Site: brandenburg
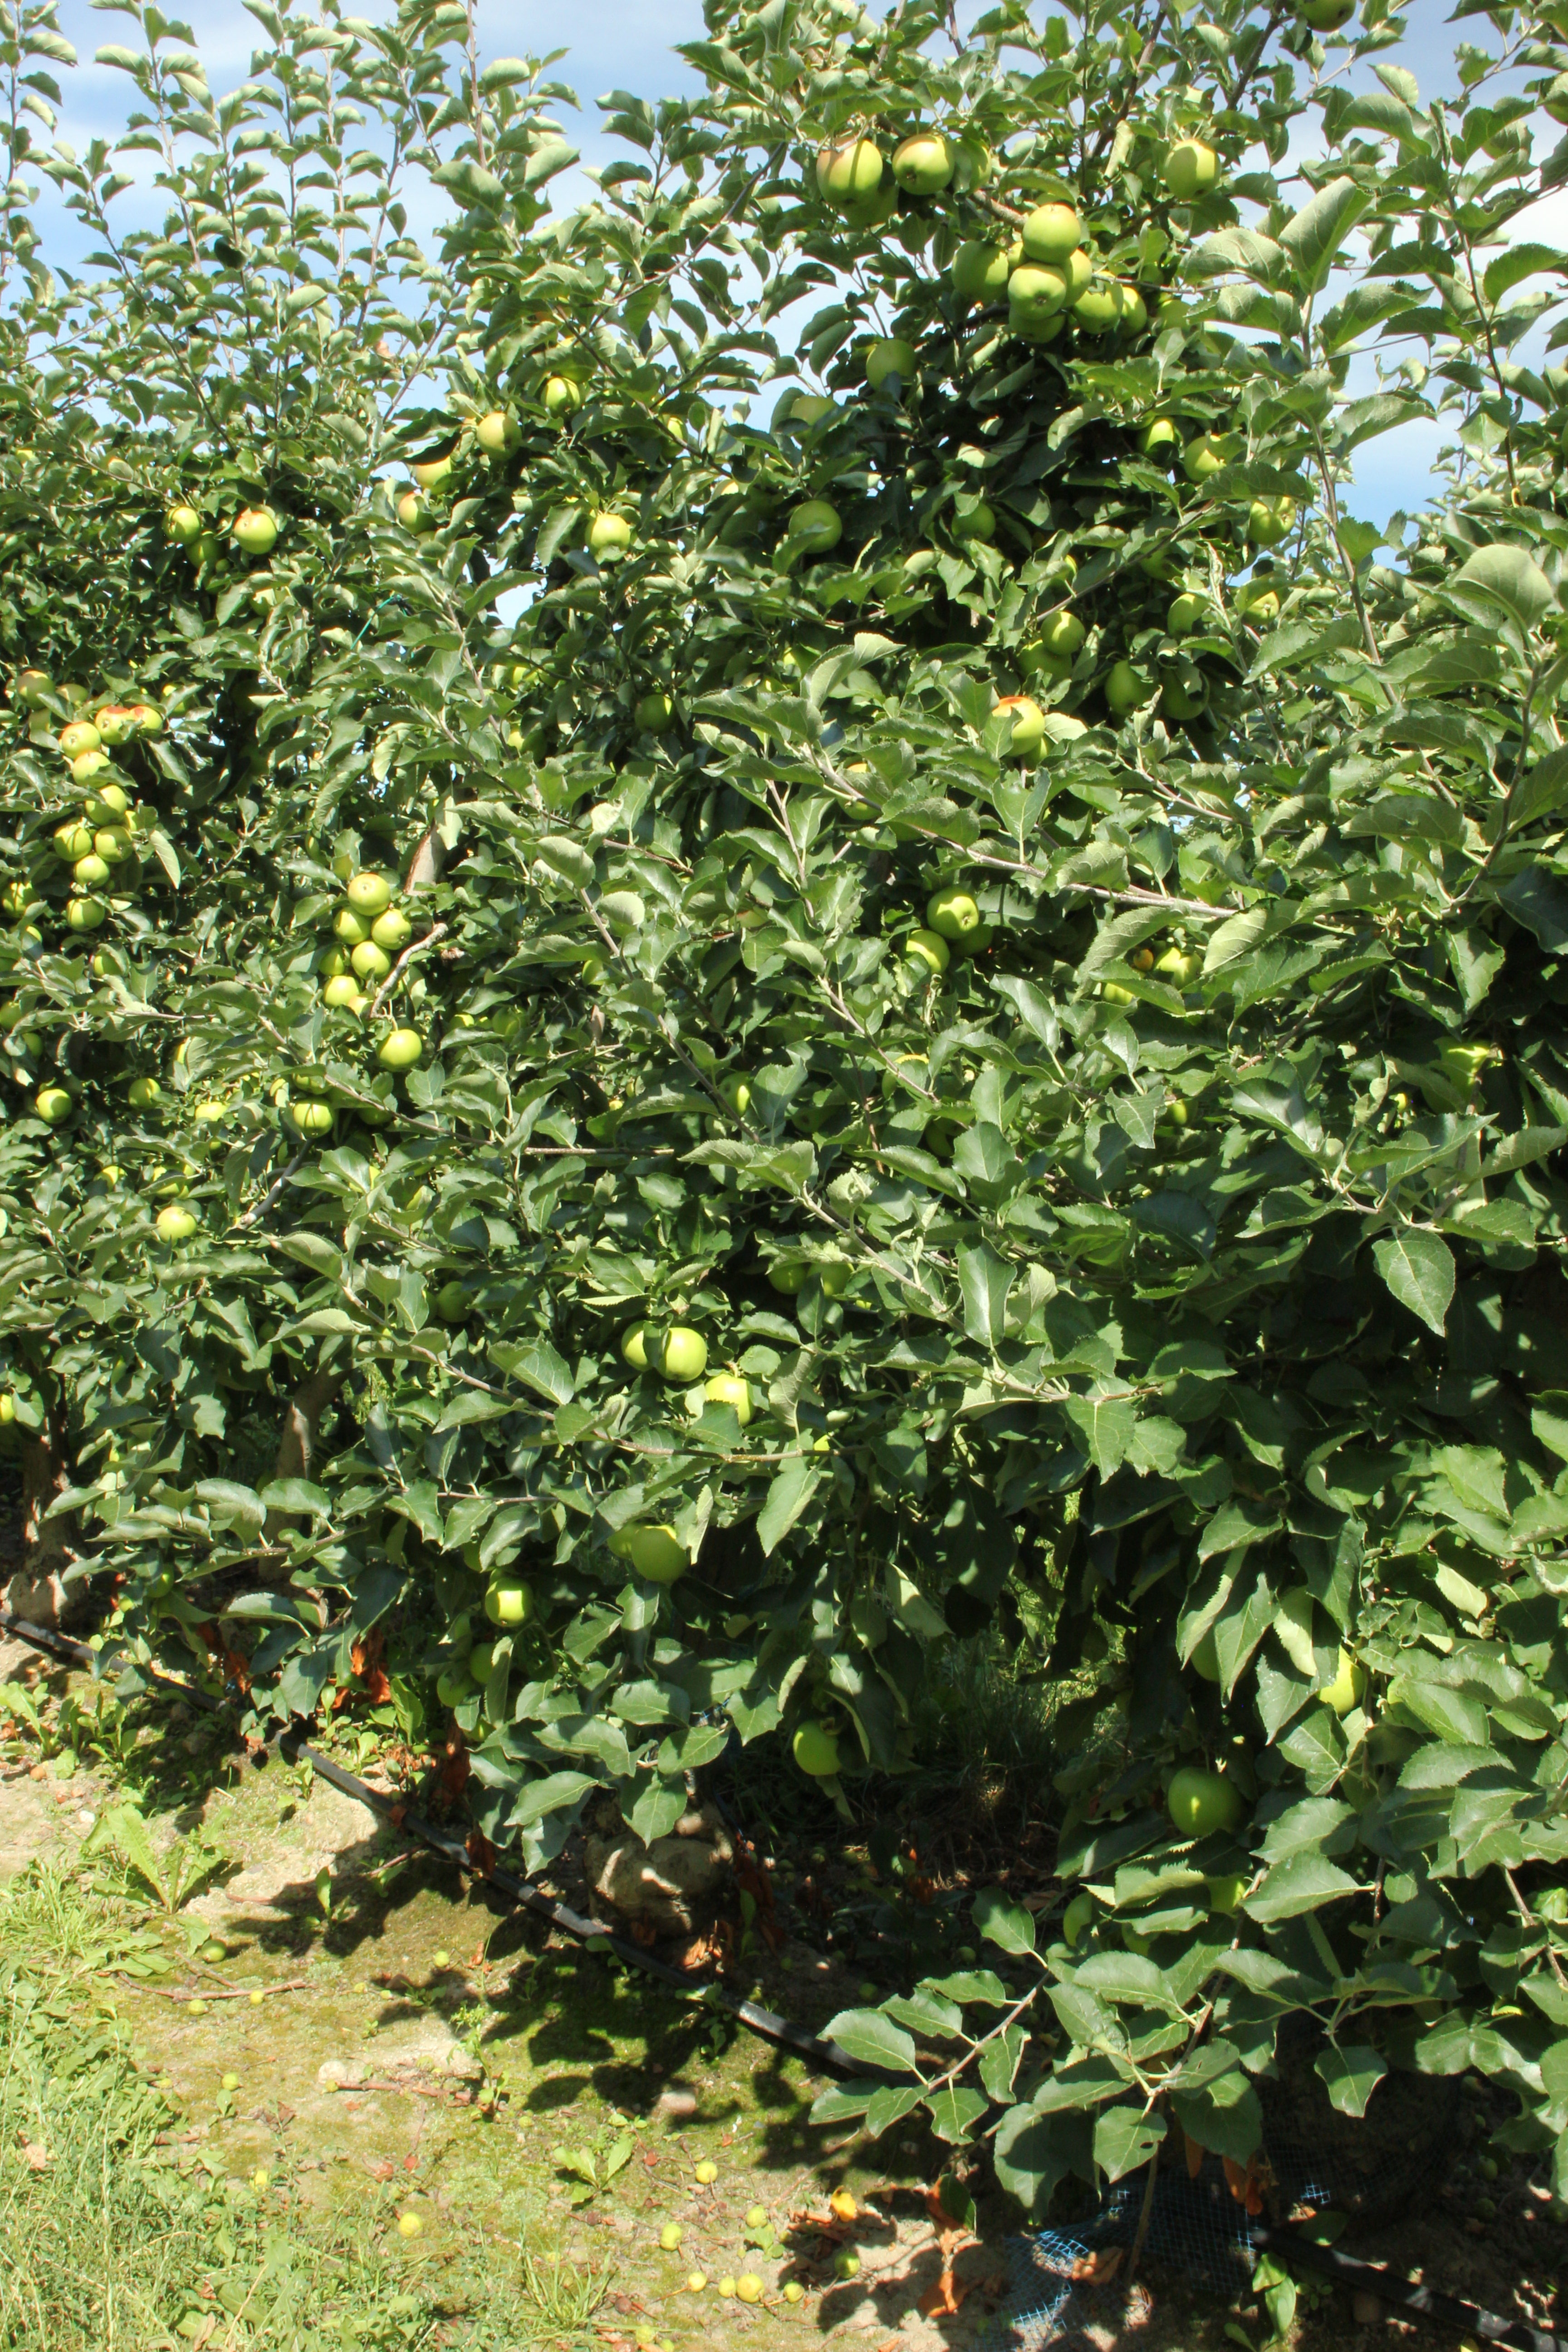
Growth stage (BBCH 77): Development of fruit